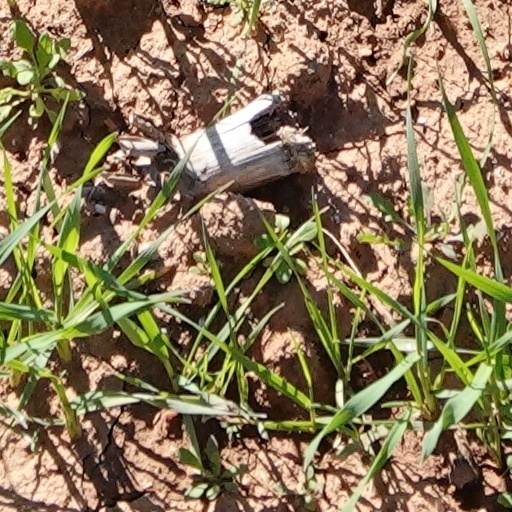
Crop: wheat